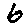
Label: 6